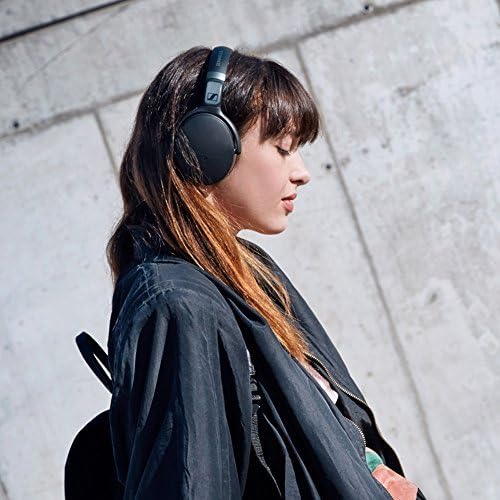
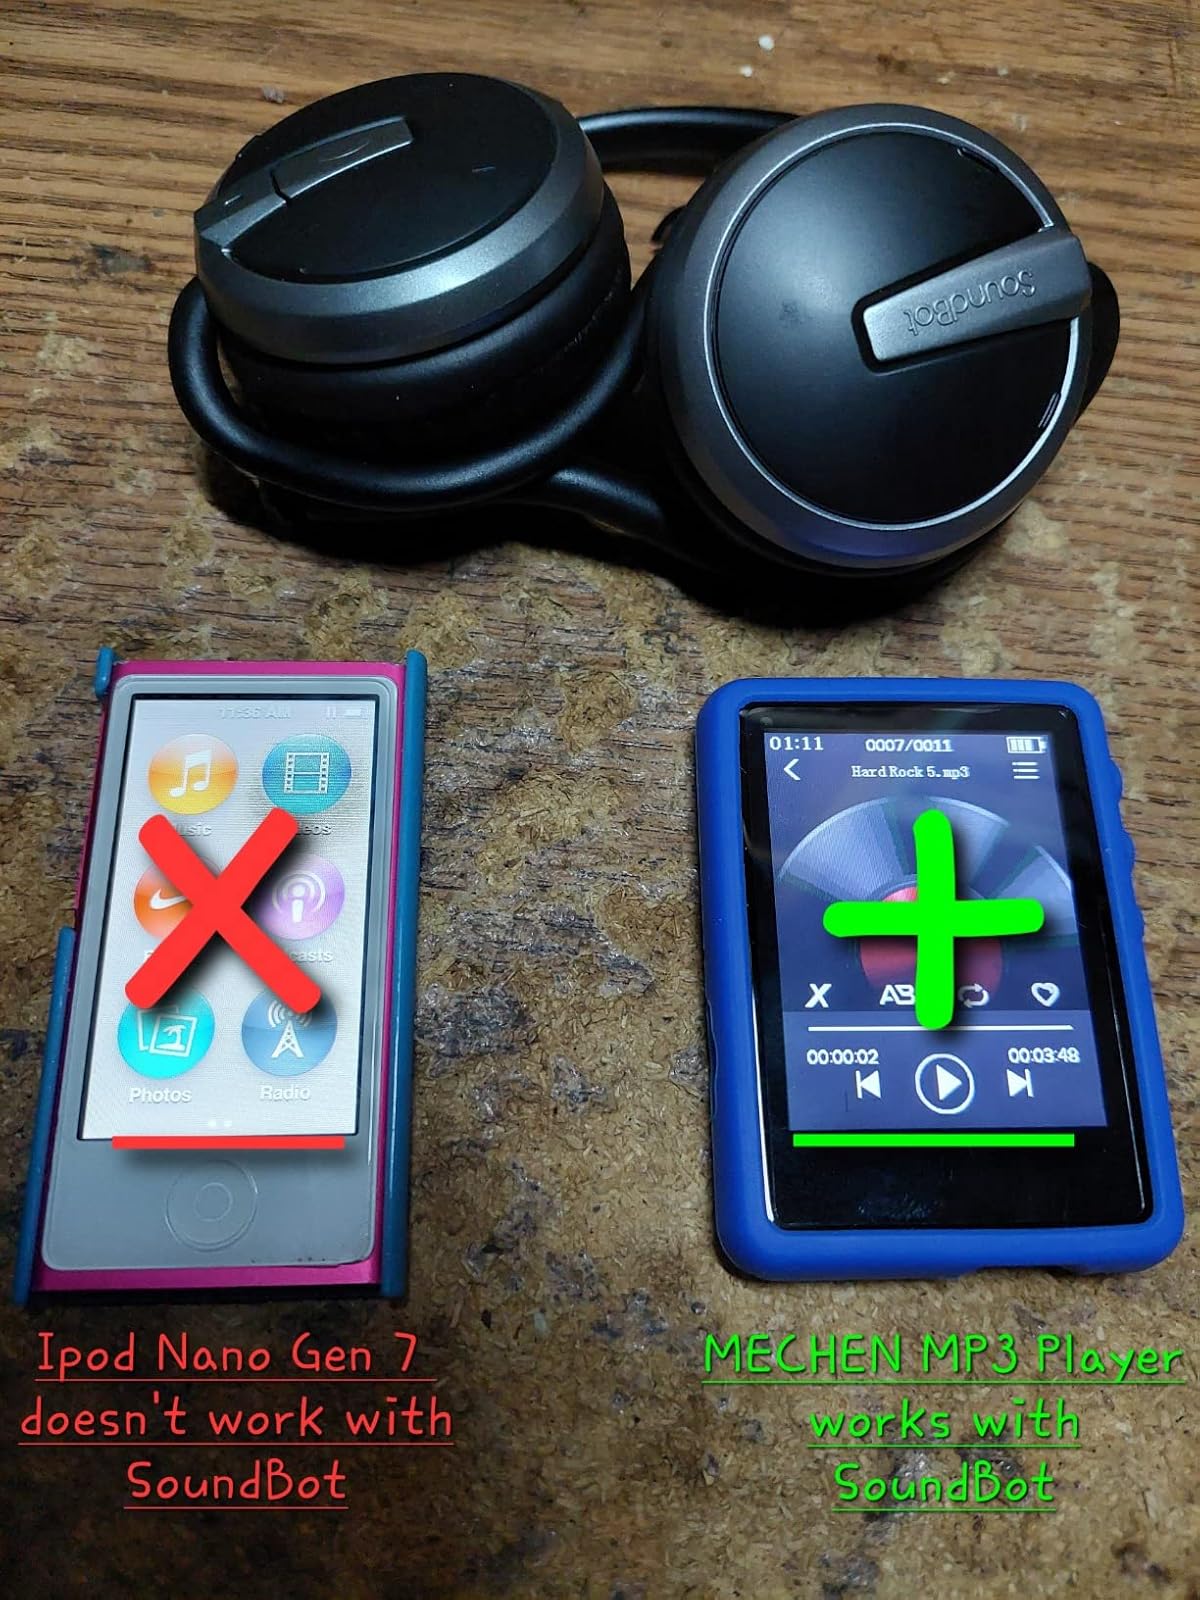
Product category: headphones
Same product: no